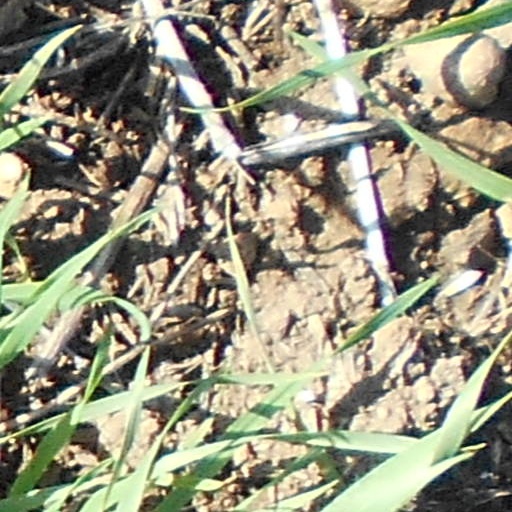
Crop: wheat